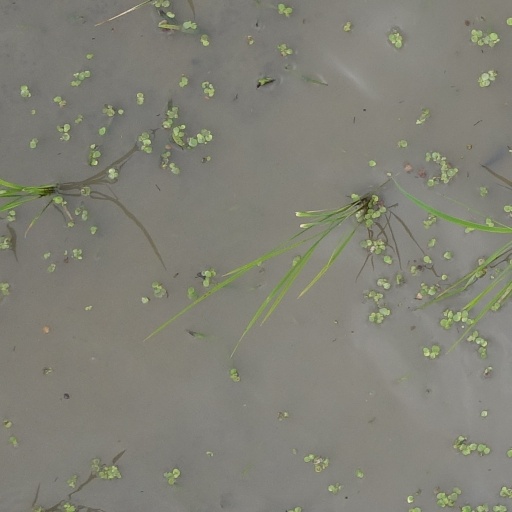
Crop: rice